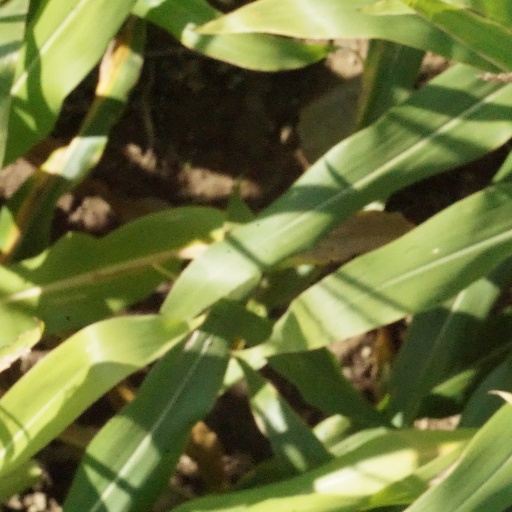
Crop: maize; corn